Selsey Abbey

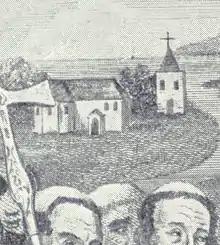
Top left section of the Barnard painting showing the old Church with separate tower

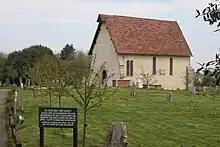
Possible site of Wilfrids cathedral. All that remains of the old Church, the chancel known as St Wilfrid's Chapel, Church Norton.

There is some supporting evidence for this. An excavation, in 1911, of the 'mound' that adjoins the current St Wilfrid's chapel yielded a 10th-century bronze belt tab of a type found in ecclesiastical contexts. Also various stone artefacts have been found in the area including remnants of Wilfrid's palm cross, that would have stood outside his cathedral. The design on the remains of the cross are similar to those on the Bewcastle Cross and it is thought that the Selsey cross would have been identical to the one at Bewcastle. Bishop William Reade, in his will dated 1382, requested that he should be buried before the high altar of the church at "Selsey ... once the cathedral church of my diocese".